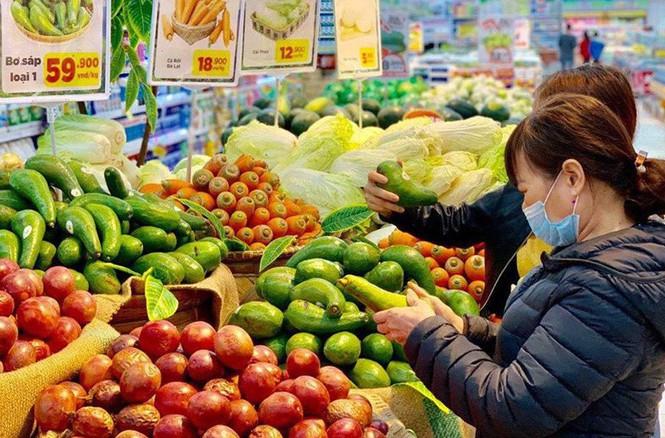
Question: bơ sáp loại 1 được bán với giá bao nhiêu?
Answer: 59 900 đồng một ký